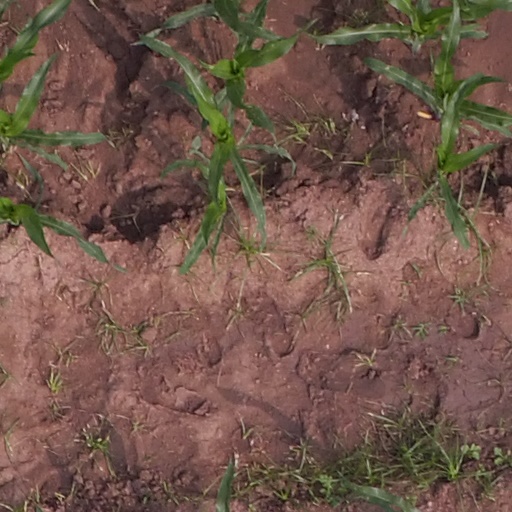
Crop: maize; corn